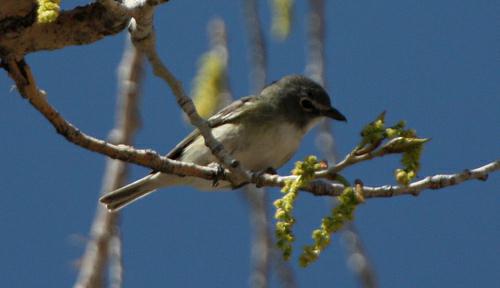
A photo of a blue headed vireo